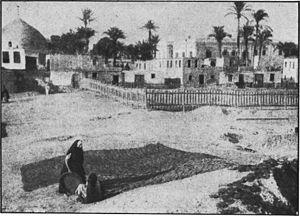
La bouse séchée est le nom donné aux bouses animales séchées et employées comme combustible. Ce terme générique correspond à un emploi largement répandu de par le monde, qu'il s'agisse de réemploi des excréments seuls ou du fumier animal. On l'appelle parfois « bois de vache ».